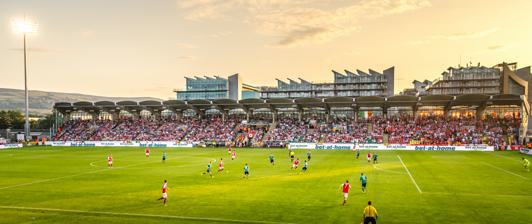
Building: Tallaght Stadium
Country: Ireland
Year built: 2009
Association football stadium in Tallaght, Ireland Tallaght Stadium St. Patrick's Athletic v Legia Warsaw, Champions League Qualification, Tallaght Stadium, 23 July 2014 Tallaght Stadium Location within Dublin Location Whitestown Way, Tallaght , South Dublin, Ireland Coordinates 53°17′01″N 6°22′25″W / 53.28352°N 6.37371°W / 53.28352; -6.37371 Public transit Tallaght ( Luas Red Line ) Owner South Dublin County Council Operator South Dublin County Council Capacity 10,716 Record attendance 10,915 ( Shamrock Rovers vs Real Madrid , 20 July 2009) Construction Broke ground 2000 Opened 2009 Construction cost €11.2 million (to May 2009) Architect Martin Noone Architects Structural engineer Muir Associates Services engineer R N Murphy & Assocs. Tenants Shamrock Rovers F.C. (2009–present) Republic of Ireland women's national football team Republic of Ireland national under-21 football team Tallaght Stadium ( Irish : Staid Thamhlachta ) is an association football stadium in the Republic of Ireland based in Tallaght , South Dublin . The club Shamrock Rovers originally announced details of the stadium in July, 1996. The stadium is now owned and operated by South Dublin County Council with Shamrock Rovers as the anchor tenants. Stadium information The main stand holds home supporters, club officials and press. A second stand on the opposite (east) side of the ground, was completed in August, 2009. This stand holds the stadium's TV gantry and brought the seating capacity to 6,000 and currently houses away fans. A temporary south stand was constructed over a short period in early September 2011 for Rovers' games in the 2011–12 UEFA Europa League group stage . In 2019 a permanent South Stand was opened behind one of the goals, bringing the capacity to 8,000. Construction of new North Stand started in 2022, and was opened in 2024 which completed the fourth side of the ground and brought the capacity up to 10,000 seats. All four stands are covered. Refreshment stalls are located at the southern end as is a stadium control room. In June, 2013, a scoreboard was added to the stadium control room. Temporary seating has been constructed at the stadium three times—once for a club friendly against Real Madrid , which gave the ground a temporary capacity of 10,900 again before the 2009 FAI Cup Final , giving the ground a temporary capacity of 8,500 and for Rovers' games in the 2011–12 UEFA Europa League group stage . Megastore Located behind the North Stand is the Shamrock Rovers Megastore. Though previously run by kit supplier, Umbro , it is now fully operated by Rovers. The Megastore was expanded in March, 2011, to include the Rovers Café. Within the Café was a large collection of memorabilia and trophies from the club's foundation in 1899 to the present day that have been donated to the Shamrock Rovers Heritage Trust and have been placed on public display. For the 2013 League of Ireland season, the cafe was replaced with a Customer service area. Glenmalure Suite Club members can visit the Glenmalure Suite 60 minutes before kick off, at half time, and after the game for 30 minutes. Occasional post match Q&A with the manager and players are held in the suite. For the 2018 League of Ireland Premier Division season the bigger 1899 Suite opened for members. History Planning disagreements The following chronology is taken from the Judgement from the High Court on the Judicial Review. On 10 February 1997, South Dublin County Council passed a resolution to lease land comprising approximately 12.18 acres (49,300 m 2 ) at Whitestown Way for the construction of a Stadium for Shamrock Rovers F.C. On 14 January 1998, planning permission was granted and on 24 March 2000, the lease was granted to Mulden International Limited. On 20 October 2000, Mulden International Limited transferred their lease to Slonepark Company Limited to build the stadium and work commenced in October, 2000. Work ceased at the site in November, 2001, with the pitch and drainage laid, the main stand almost complete and other buildings in various states of completion. Following a prolonged period where no work was carried out at the stadium and a refusal by the Planning Authority in December 2004 to extend the lease the Council terminated the lease on 4 January 2004. An examiner was appointed to Shamrock Rovers F.C. on 11 April 2005, and the council engaged in discussions with the examiner regarding the completion of the stadium and its use by Shamrock Rovers Football Club when completed. Following the examinership process a supporters group, the '400 Club' took control of Shamrock Rovers and run the club today as the Shamrock Rovers Members Club. A public consultation process began on 18 July 2005, to complete the soccer stadium at Sean Walsh Memorial Park. Thomas Davis CLG participated fully in the public consultation process. A county Managers report was presented to the council on 12 December 2005, which provided for the increase of playing area to accommodate senior Gaelic games and other uses subject to allocation of funds from the Department of Arts, Sports and Tourism. The council then informed the Department of the resolution and request clarification regarding funding from the department. Plan of the first phase of the Stadium on display at the site. Note the proximity of the East (right) stand to the adjoining school. Extending the pitch dimensions would have resulted in reduction of capacity in this stand. A reply was received from the department on 24 January 2006, stating that the Minister could not agree to make funding available for the modified development. The recent Council decision to adopt the manager's report subject to increasing the size of the playing pitch and extending the stands seriously undermines the basis of the previously agreed approach. A larger pitch cannot easily be accommodated within the present site given the buildings already in place and would mean that a future stand at the far side of the existing uncompleted stand would be about half the size as originally envisaged, thus limiting the future capacity to about 4,500. Given that the ends of the partially completed west stand are curved means that any proposal to extend along the length is likely to involve significantly increased costs. ... In response to the request from South Dublin County Council that funding be provided towards the new development as envisaged by the resolution recently passed by your Council, I wish to confirm that the Minister cannot agree to make the funding available on the basis of the new proposed development. — Letter from Dept. Arts, Sport & Tourism, 24 January 2006 Acting on the Ministers response the Council voted in favour of proceeding with the original plans on 13 February 2006. Thomas Davis GAA club instituted judicial review proceedings in the High Court in May, 2006. Their main argument was that the decision of the council on 13 February 2006, to revert to the original plans for the stadium, which did not include a senior GAA pitch, was unlawful. Their submission on the technical point was accompanied by cultural arguments that 'the youth of Tallaght will be restricted to a diet of Association football' and that a soccer-only ground would place the 'applicant at a severe disadvantage in attracting the youth of Tallaght to the club, the sport and the GAA culture'. However the stadium, with the original design, could accommodate junior GAA games as the pitch used at this level fits within the stadium's dimensions. It was only senior GAA games that would not have been facilitated. The disagreement had several low points that were played out in the media. Some Shamrock Rovers fans unveiled a banner at a league game showing their contempt for Thomas Davis's actions in taking the matter to court. And contrary to the GAA policy of being apolitical Thomas Davis GAA club made it known that the Minister of State Conor Lenihan TD , the local Dáil representative, was no longer welcome at the club because of his support for Minister John O'Donoghue's stance and called for the clubs members to make the stadium a General Election issue. The judicial review began on 20 April 2007, and concluded on 14 December 2007. In the High Court decision Mr. Justice Roderick Murphy found in favour of South Dublin Co. Council and Shamrock Rovers. He found that Thomas Davis had no financial or proprietary interest in the development site having had no agreement with SDCC for its use and noted the extensive facilities they had already been given by the council. And so Thomas Davis was not prejudiced by the decision being made in February rather than late January. The resolution to change the stadium was conditional on additional funding from the department in the absence of this funding the resolution could not stand or, more properly, could not be implemented. The court concluded that "it would be wrong of the respondent to commit itself to unbudgeted expenditure or to delay the implementation of its resolution of 13 February 2005. The court, accordingly, refuses the relief sought by Thomas Davis." An application by Thomas Davis for leave to appeal this decision to the Supreme court was refused by Judge Murphy on 25 January 2008. Building commenced on the stadium on 6 May 2008, six and a half years after work had first stopped. Opening and development The first match in the new stadium was held on 13 March 2009. Rovers made a winning start to life in Tallaght as they saw off the challenge of Sligo Rovers 2–1 in front of a sell-out crowd of 3,000. Gary Twigg had the honour of being the first man to score at the new stadium. On 20 July 2009, Shamrock Rovers played Real Madrid at Tallaght Stadium as part of a "festival of football" which also included games against Newcastle United and Hibernian . Temporary seating was installed taking capacity up to 10,900. Real Madrid won the game by one goal to nil with a late goal. The match was notable for the debut appearance of Cristiano Ronaldo for Real Madrid. The second (east) stand was opened for a game against Dundalk on 22 August 2009, which attracted over 4,500 fans. The stadium was sold out the following week, albeit with capacity restrictions (meaning a crowd of about 5,400) for a derby with St Patrick's Athletic . Its first full house with the new capacity came against Bohemians on 2 October 2009, as 6,000 tickets were sold out a week in advance. Tallaght Stadium during the 2009 FAI Cup Final Tallaght Stadium won the 2010 Airtricity League Pitch of the Year award. It also won the 2012 Airtricity League Pitch of the Year award. In 2019 the South Stand was opened, behind the southern goal, bringing the capacity up to nearly 8,000 seats. A north stand behind the opposite goal at the 'Square end', was opened in 2024 and includes 2,000 additional seats, bringing the capacity of Tallaght stadium up to over 10,000 seats. Cup football The 2009 FAI Cup Final was held at the stadium. Sporting Fingal were winners over Sligo Rovers before 8,105 people. The Setanta Sports Cup Final has been held on four occasions at Tallaght Stadium, in 2010 , 2011 , 2013 , and 2014 . In the 2013 final, on 13 May 2013, Shamrock Rovers defeated Drogheda United 7–1, in front of 4,022 fans. Following the completion of its fourth stand, Tallaght stadium hosted the tenth edition of the President's Cup in which Rovers beat St. Pat's in front of a record crowd of 8,053. Shelbourne players and fans celebrate winning the FAI Women's Cup final at Tallaght Stadium on 6 November 2022 League football The capacity of Tallaght Stadium was increased following the opening of the South Stand in 2019. Rovers achieved their biggest league attendance since moving to Tallaght in a 1–0 loss to Bohemians in front of a crowd of 6,414 on 23 April 2019. That league attendance figure was topped later that season with 7,021 attending a Rovers-Bohemians derby in which Shamrock Rovers were victorious 1–0 on 30 August 2019. The following season Rovers beat Dundalk 3–2 in front of a league record Tallaght crowd of 7,522 on 28 February 2020. Due to the Covid-19 pandemic matches were played behind closed doors for much of the 2020 and 2021 seasons. However Rovers clinched the 2021 League of Ireland Premier Division title in a 3–0 victory over Finn Harps on 29 October 2021 in front of 7,030 at Tallaght stadium. On 19 November 2021, a league record of 7,765 packed in to witness Shamrock Rovers crowned league champions for the 19th time. Rovers set another league attendance as a  7,864-strong crowd witnessed a 2–0 victory over Bohemians on 5 May 2023. On 29 September 2023, 7,879 witnessed Rovers beat Shelbourne 1–0, setting yet another attendance record for a league match at Tallaght stadium. This record was broken again in November 2023 as 8,021 fans celebrated the Hoops' 21st Premier Division Title win against Sligo Rovers. Rovers' average league attendance in 2023 rose to 6,115 per game. On 29 March 2024, following the opening of the north stand 10,094 fans saw Rovers defeat their city rivals Bohemians 3-1, the biggest turnout for a regular league game this century and in Dublin since 1990. East stand at Tallaght Stadium Main stand at Tallaght Stadium European football The first European game in the stadium was held in July, 2010, when Rovers drew with Bnei Yehuda of Tel Aviv in the UEFA Europa League . After Rovers eliminated the Israelis the next round draw saw Juventus play at the stadium in front of a crowd of 5,800. The stadium hosted its first UEFA Champions League game in July, 2011, and hosted Rovers' games in the 2011–12 UEFA Europa League group stage . In order to comply with UEFA criteria for participating in the group stages of the UEFA Europa League, a south stand was constructed over a short period in early September 2011. Although constructed with temporary style construction techniques & materials the new stand was passed fit by UEFA inspectors as fulfilling the criteria for permanent seating. The inclusion of the new south stand brought the stadium capacity above the minimum of 8,500 seats needed to be classified as a Category 4 Stadium as laid out in the UEFA Stadium Infrastructure Regulations. On 15 December 2011 Rovers lost 4-0 to Tottenham Hotspur in its final group stage match of the 2011-12 Europa League in front of 8,500 fans. Due to seating restrictions at Richmond Park , St Patrick's Athletic played a 2011–12 UEFA Europa League third qualifying round home game against Karpaty Lviv at Tallaght Stadium, and a 2012–13 UEFA Europa League qualifying phase match against Hannover 96 . After the 2011–12 UEFA Europa League group stage , the seats were removed to bring the capacity of the stadium back to 6,000. Rovers played FK Ekranas in the 2012–13 UEFA Champions League qualifying phase match at Tallaght stadium in front of 4,800 in July 2012. The stadium hosted Dundalk 's home match against BATE Borisov in the 2016–17 UEFA Champions League third qualifying round, and later their home Europa League group stage matches in 2016–17 , after their home ground, Oriel Park , did not meet UEFA standards for hosting matches at either stage. The stadium hosted group stages of the 2022–23 UEFA Europa Conference League as Rovers qualified for the second time for European group stage football and again in 2024. International football Tallaght Stadium hosted games for the 2019 UEFA European Under-17 Championship Tallaght Stadium hosted the Ireland's women's football team's 2023 Women's World Cup qualification matches . It hosted a record crowd for an Irish women's football match, with 6,952 in attendance for Ireland's 1–0 victory over Finland to secure a play-off spot for the 2023 World Cup. Current layout Main stand The main stand runs the length of the west side of the pitch and was the first stand to open in the stadium. It houses the club's officials and the press facilities as well as about 3,000 seats. The main stand also houses the dressing rooms. The club's superstore is situated behind the stand. East stand The east stand runs the length of the east side of the pitch and was opened late in the 2009 season with capacity for about 3,000 seats. The ultras within the club's support base used to congregate in the east stand, but in 2019, with the opening of the South Stand, the more vociferous Rovers supporters relocated there. Away supporters are now accommodated in the east stand. In July 2010 a control room was constructed at the car park end of the east stand. South Stand The south stand, located behind one of the goals, was opened in 2019, holding just under 2,000 seats. Since then it has housed many of Rovers more vocal supporters. North Stand The North stand located behind the Tallaght 'Square end' goal began construction in mid 2022 and was planned to bring the stadium up to a UEFA Category 4 stadium once opened. This development cost €11.5m and includes improvement works in the main stand's corporate area to provide additional media, conference and meeting room facilities. The new North Stand was planned to hold over 2,000 spectators, increasing capacity from 8,000 to 10,000. The expansion project, which was originally expected to be completed by the end of July 2023, was opened in time for the start of the 2024 season. Main Stand side view Whitestown Way view Main Stand East Stand side view Other sports Rugby league Ireland played their last match of the 2010 European Cup at Tallaght Stadium, losing 42–22 to Scotland. As part of the 2014 Rugby League European Championship , Tallaght Stadium hosted the match between Ireland and France on 18 October. Tallaght stadium also hosted the match between Ireland and Scotland on 25 October 2014. Tallaght Stadium Rugby League Ireland vs France 2014 Rugby League European Championship International Rugby League Matches Date Home Score Opponent Competition Attendance Report 24 October 2010 Ireland 22–42 Scotland 2010 European Cup 684 18 October 2014 Ireland 22–12 France 2014 European Championship 1,428 25 October 2014 Ireland 4–25 Scotland 2014 European Championship Rugby union The stadium hosted its first rugby international game when a crowd of 4,016 saw the Ireland A national rugby union team defeat their Argentinian counterparts in November, 2009. The first club rugby game was held in August 2012, as 2011–12 Heineken Cup winners Leinster Rugby beat Gloucester Rugby in a preseason friendly. Rugby Union Matches Date Home Score Opponent Competition Attendance Report 27 November 2009 Ireland A 31–0 Argentina Jaguars 2009 end-of-year rugby union internationals 4,016 25 August 2012 Leinster 33–22 Gloucester Friendly American football The 2010 Shamrock Bowl , the final of the Irish American Football League , was held on 7 August 2010. Dublin Rebels defeated the University of Limerick Vikings 15–0. The final was expected to be played in Tallaght again in 2011, should a Dublin-based team reach the final however Morton Stadium was selected over Tallaght Stadium to host the 2011 Final. The 2012 Shamrock Bowl was played in Tallaght on 14 July 2012, with Belfast Trojans triumphant. In June, 2013, the EFAF Atlantic Cup was held at Tallaght Stadium. Other uses During the COVID-19 pandemic , Tallaght Stadium was used as a drive-through test centre. References